Mitsubishi Starion

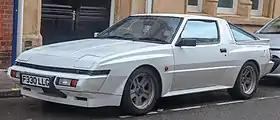
1988 Mitsubishi Starion Turbo 2.0 (wide-body)

The Mitsubishi Starion is a two-door, turbocharged four-cylinder rear-wheel drive four-seat fastback sports car manufactured and marketed by Mitsubishi from 1982 until 1989 — with badge engineered variants marketed in North America as the Conquest, under the Chrysler, Dodge, and Plymouth brands.